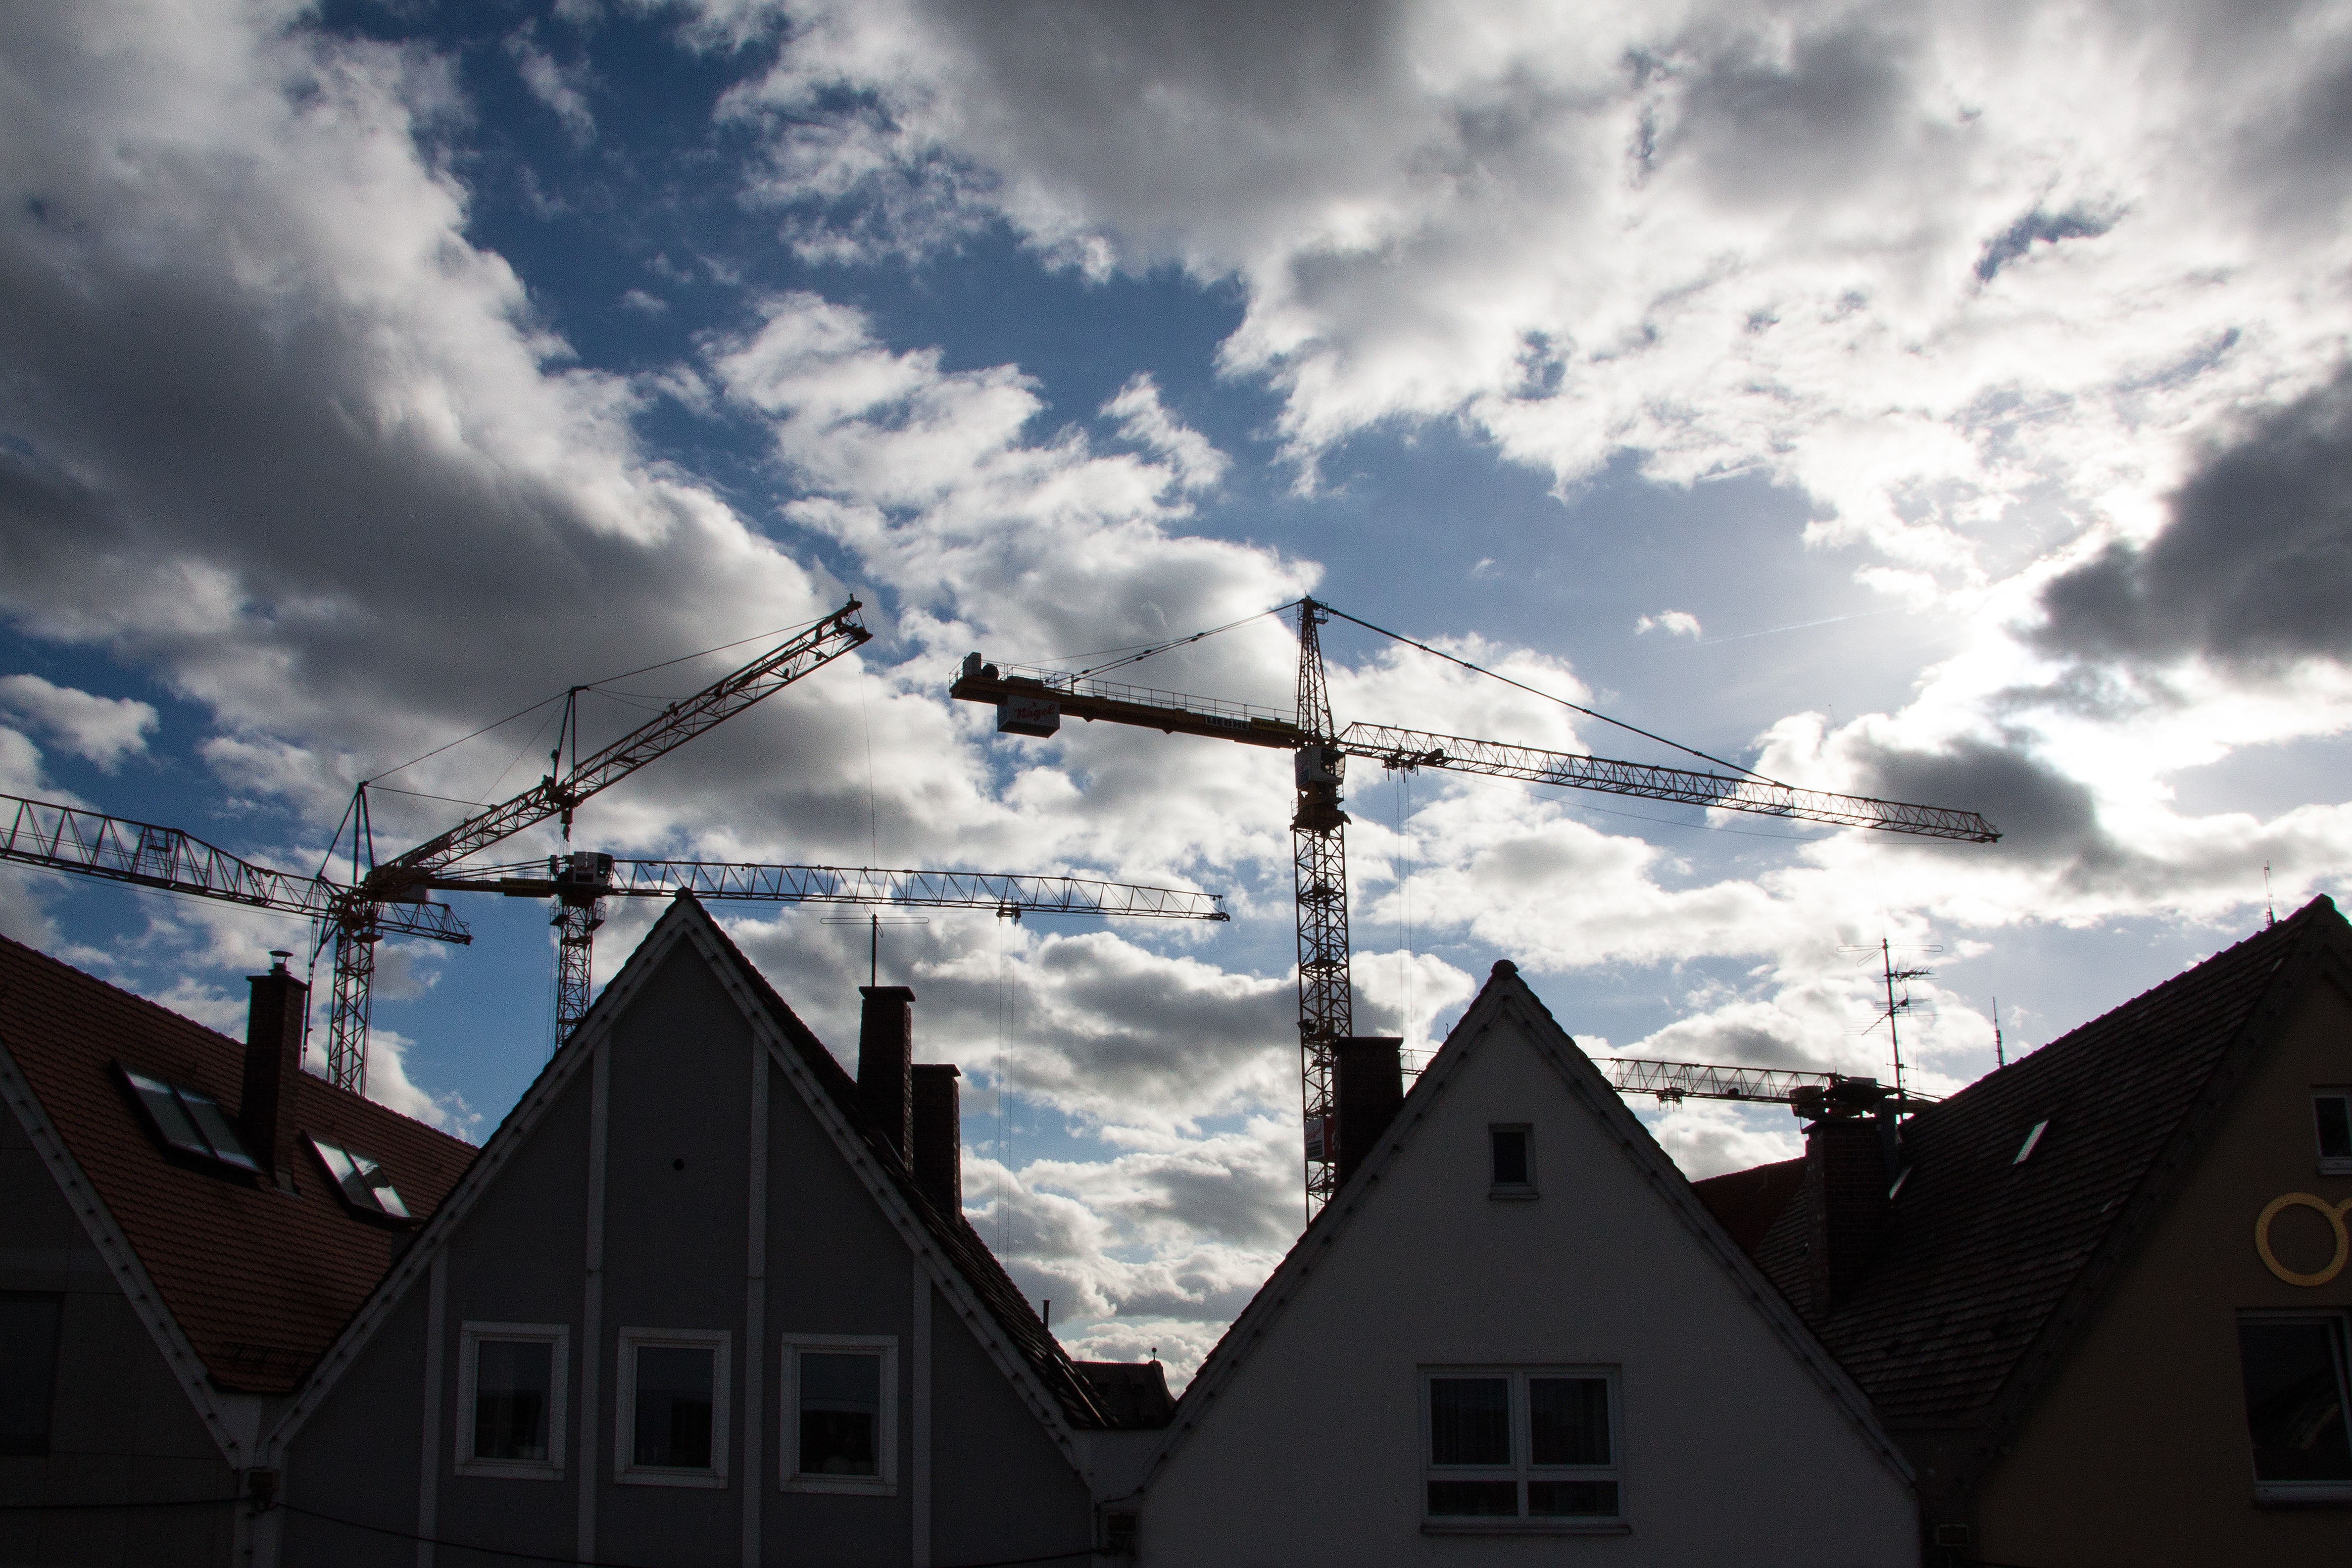
snow, light, cloud, sky, sunlight, wind, building, city, home, dusk, evening, blue, clouds, homes, cranes, back light, facades, gable, meteorological phenomenon, construction activity